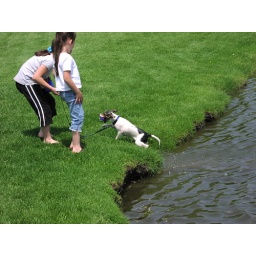
Bean in the lake behind the house